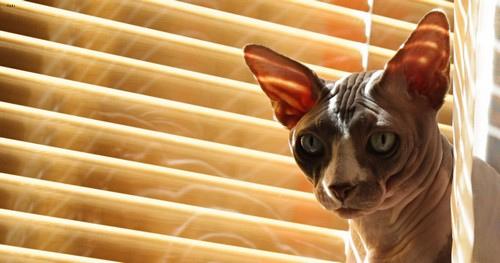
Breed: Sphynx